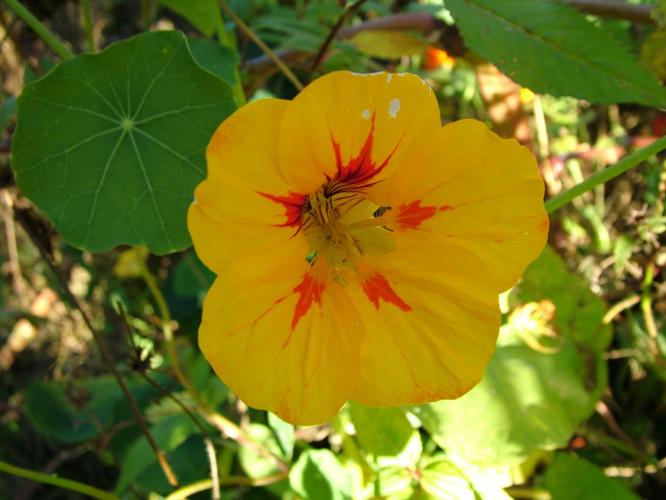
Label: watercress